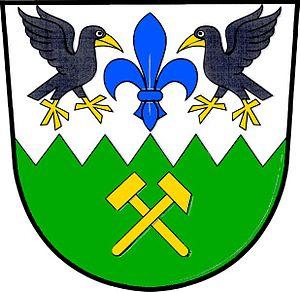
Zahájí est une commune du district de České Budějovice, dans la région de Bohême-du-Sud, en République tchèque. Sa population s'élevait à 476 habitants en 2020.